National Film Awards

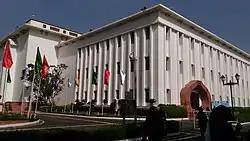
Vigyan Bhawan, where the National Film Awards are presented annually.

The National Film Awards are awards for artistic and technical merit given for excellence within the Indian film industry. Established in 1954, it has been administered, along with the International Film Festival of India and the Indian Panorama, by the Indian government's Directorate of Film Festivals from 1973 until 2020, and by the NFDC since 2021.